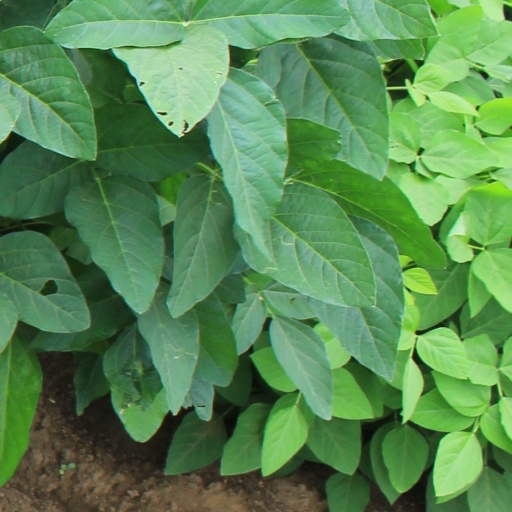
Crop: soybean